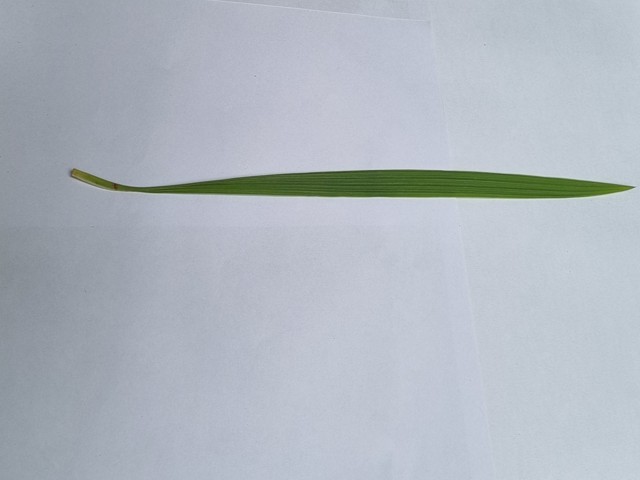
Plant: betal